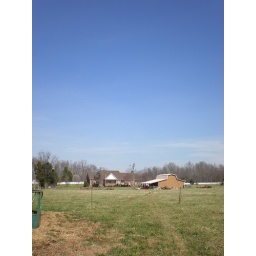
my house from far away, in the pasture